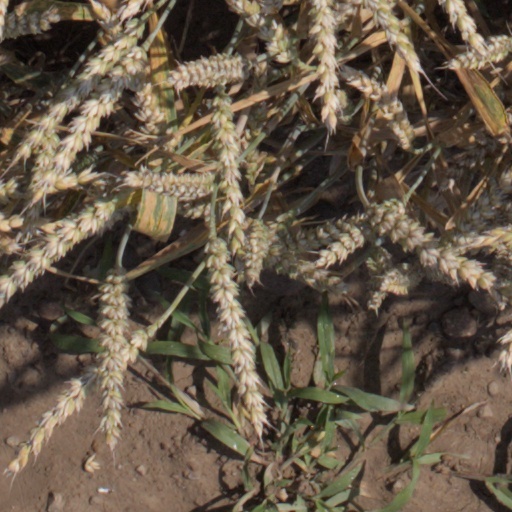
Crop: wheat